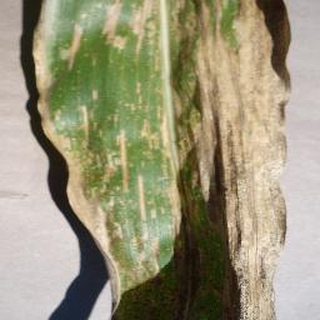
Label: corn_cercospora_leaf_spot